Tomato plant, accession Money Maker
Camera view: tilt-top (135 deg); turntable rotation: 150 degrees
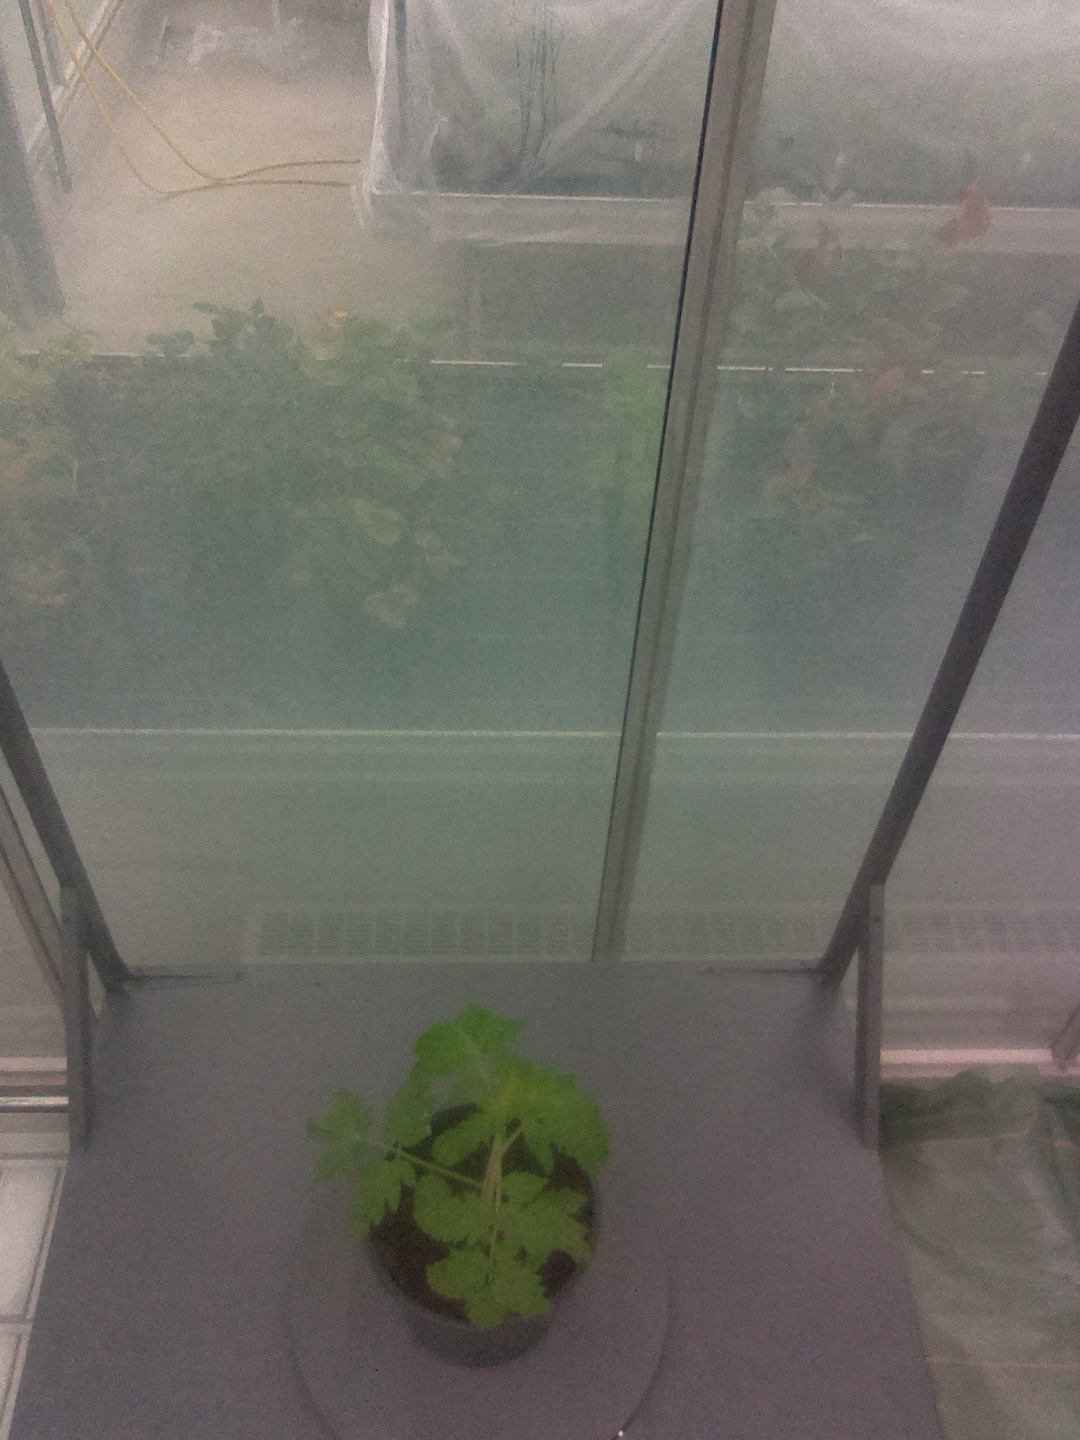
BBCH growth stage 13: 6 of true leaves visible